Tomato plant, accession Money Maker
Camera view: vertical (180 deg); turntable rotation: 90 degrees
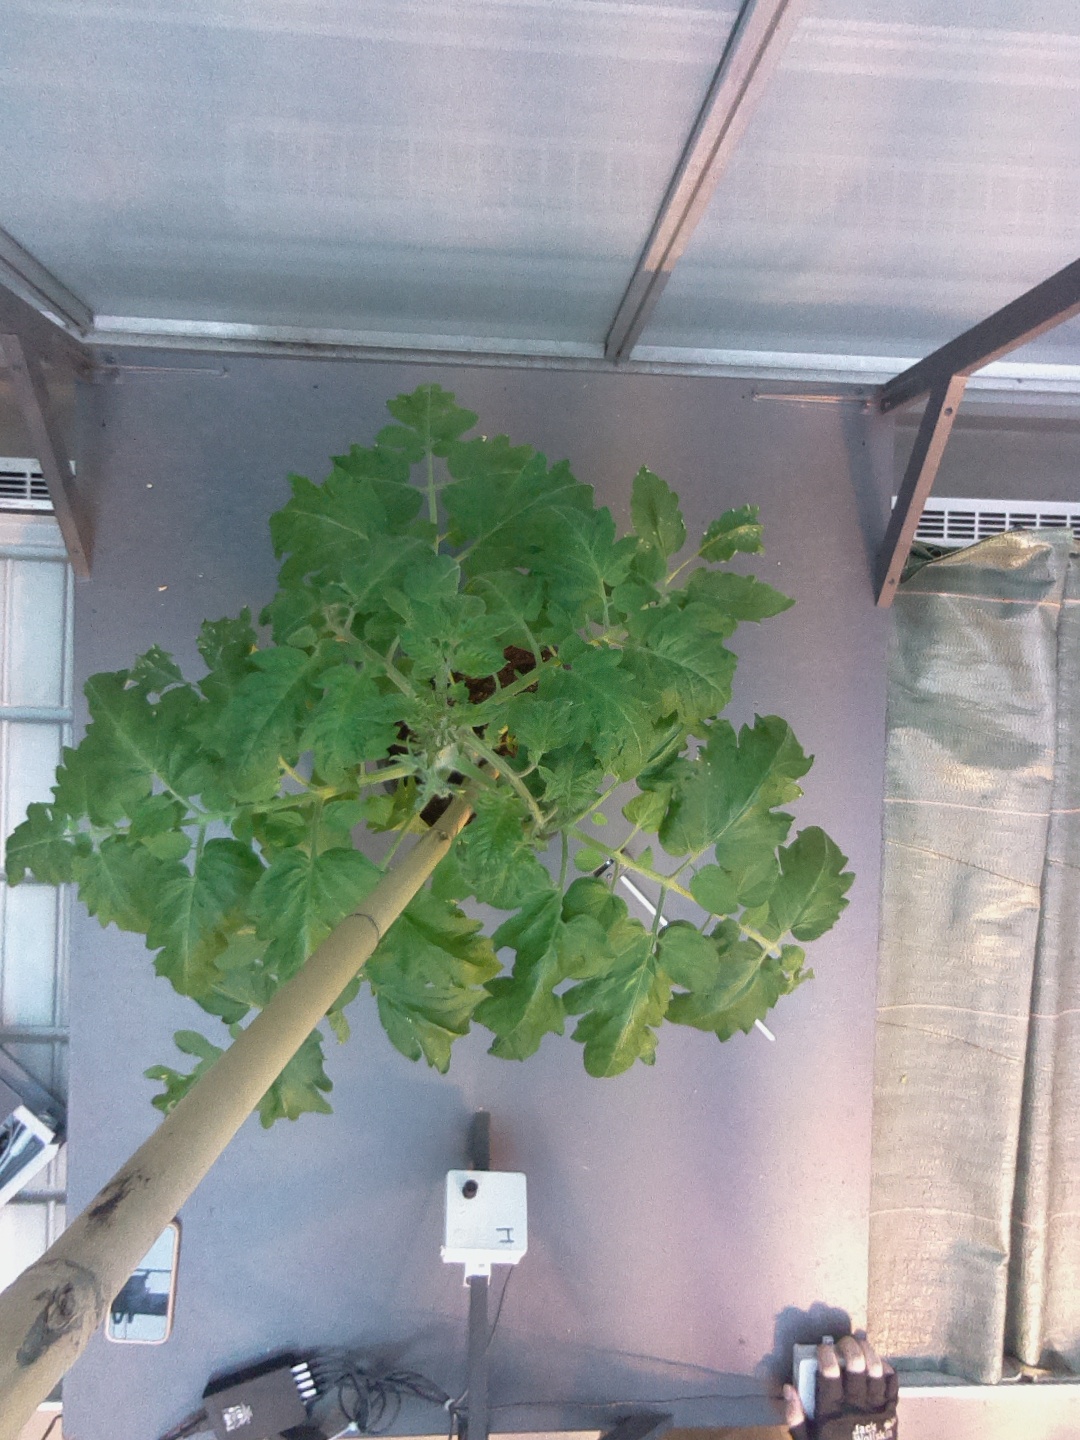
BBCH growth stage 55: 5 inflorescences visible